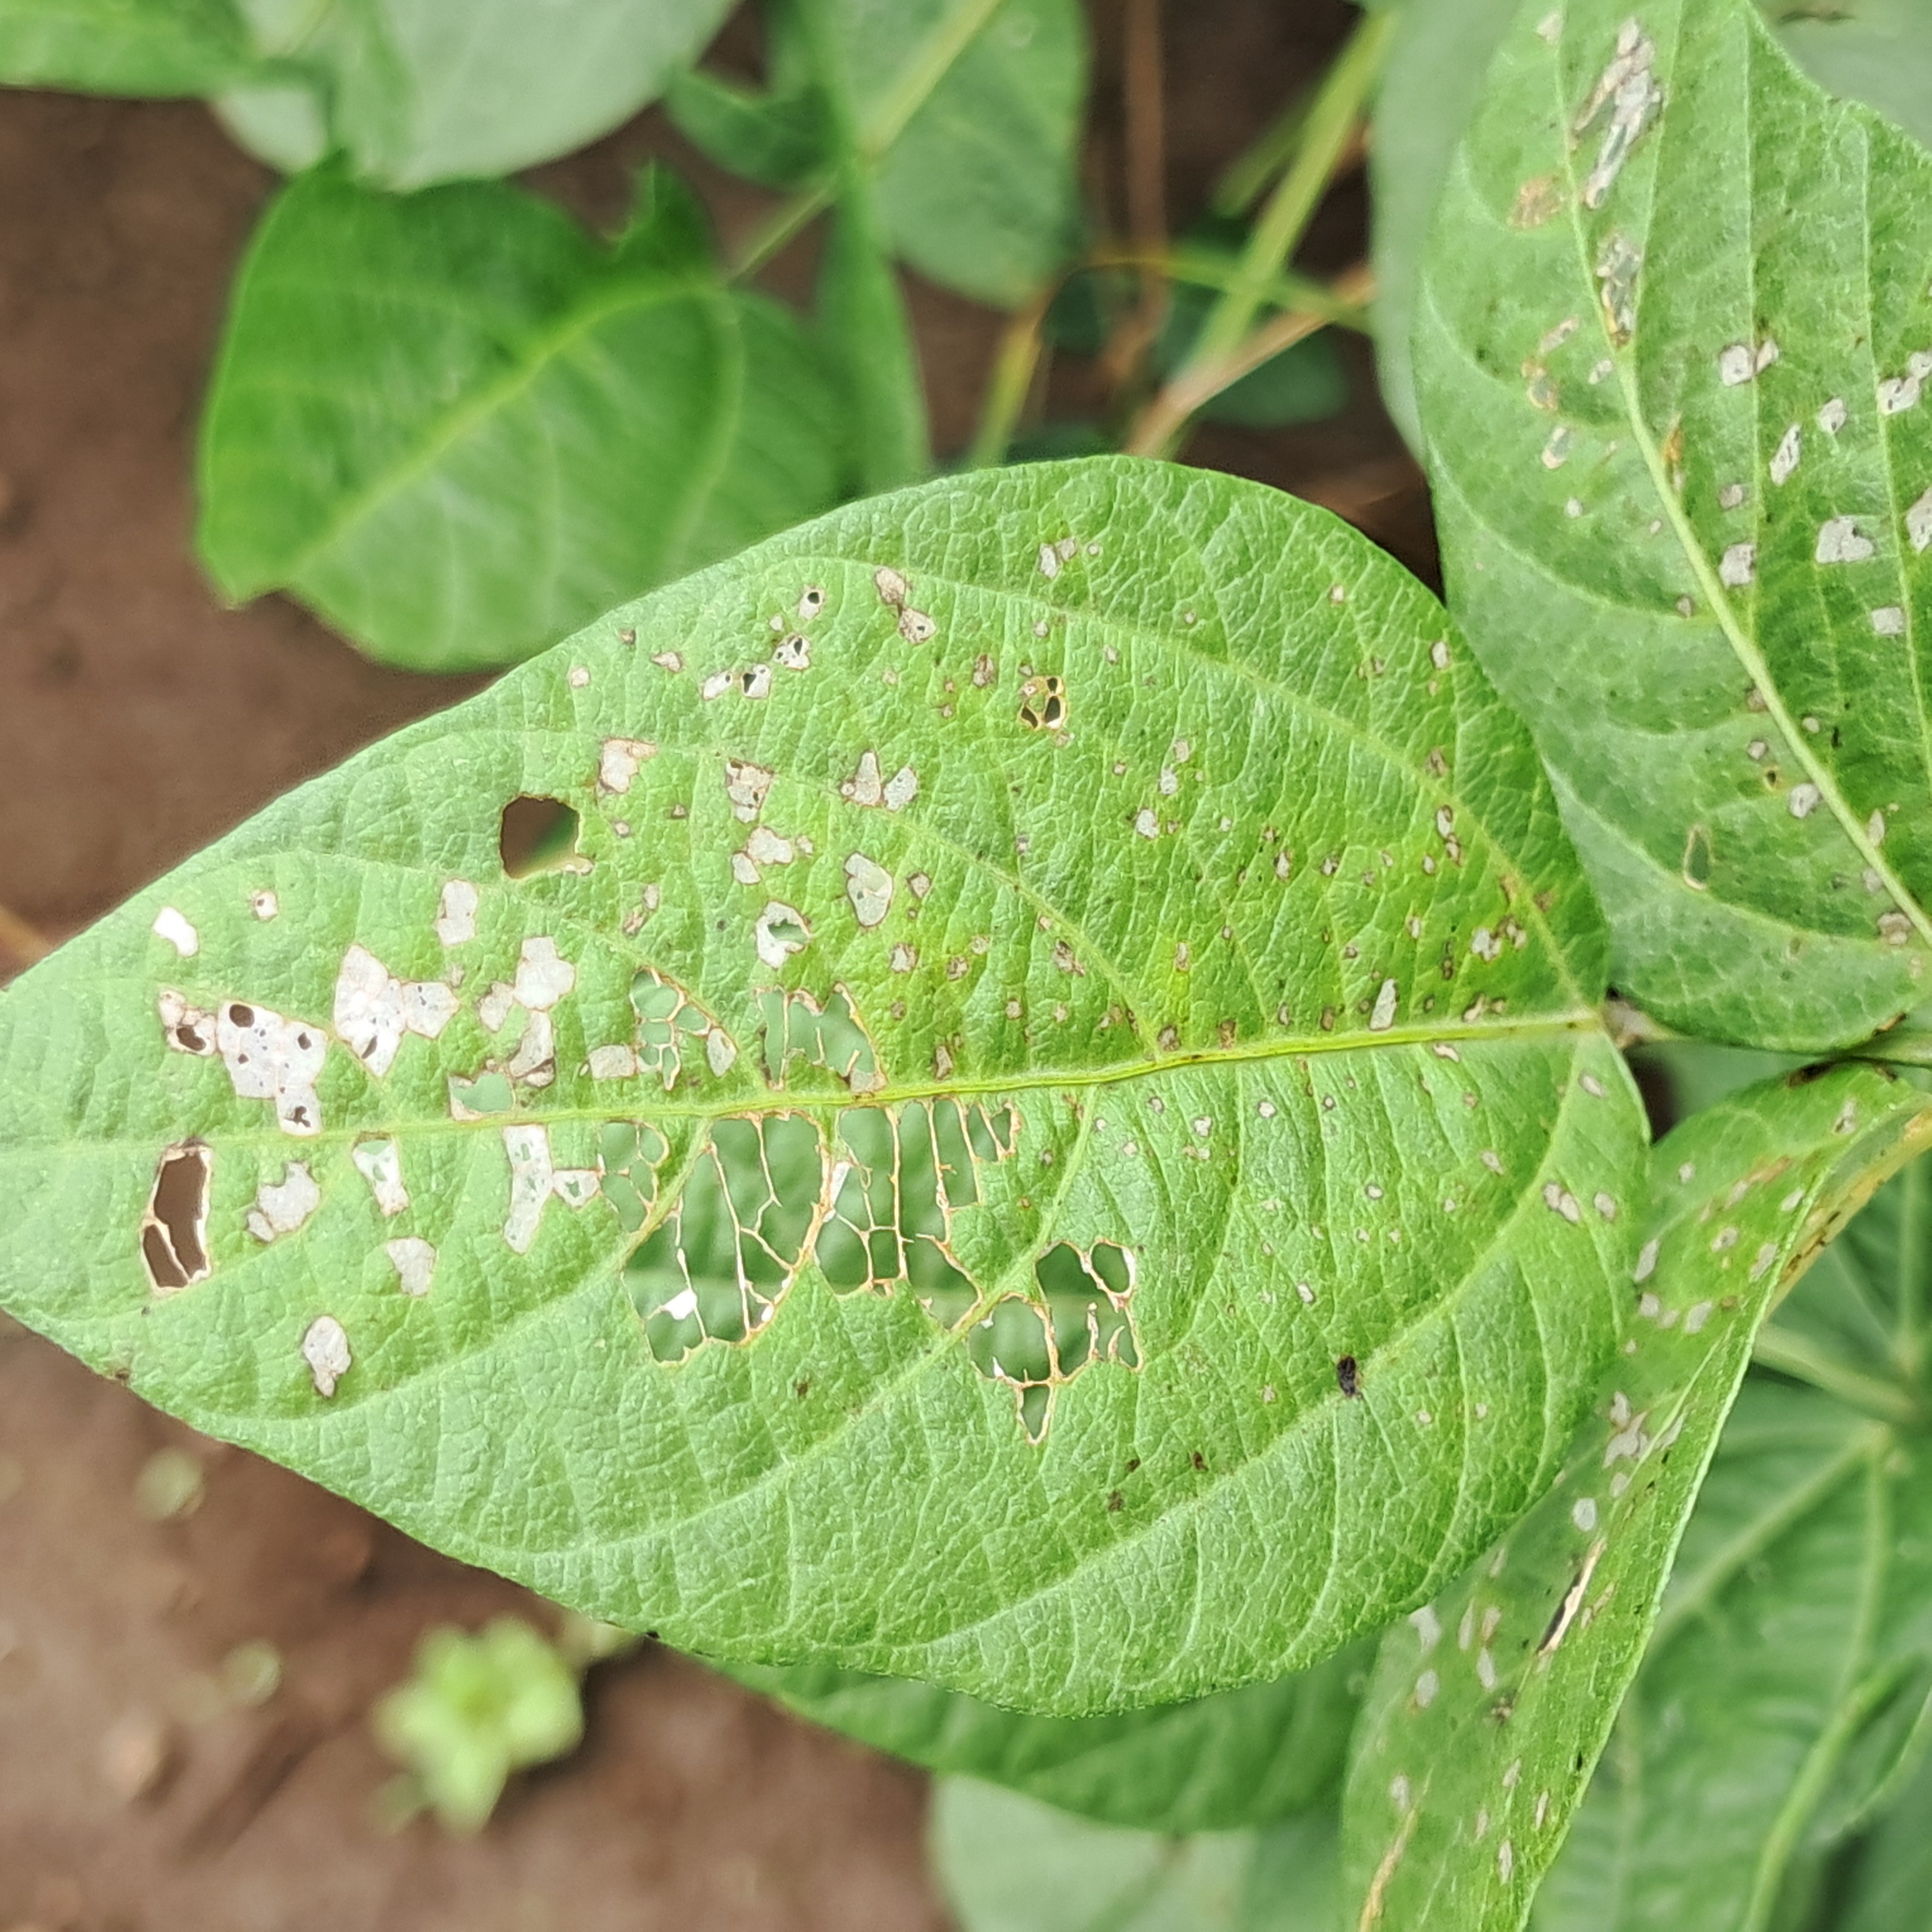
Label: Caterpillar_Semilooper_Pest